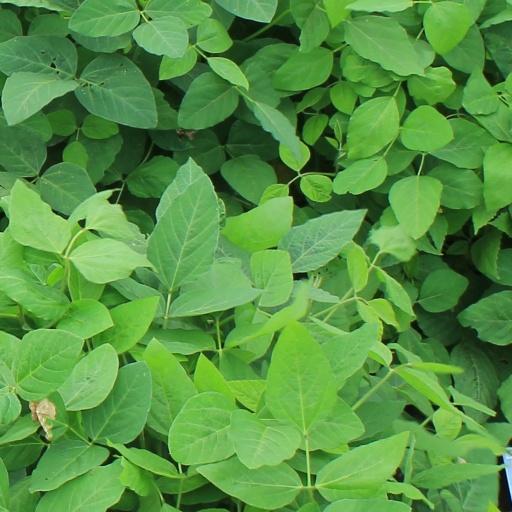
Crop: soybean